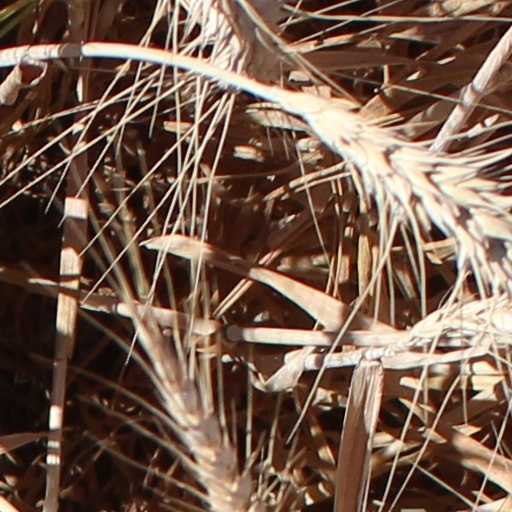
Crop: wheat